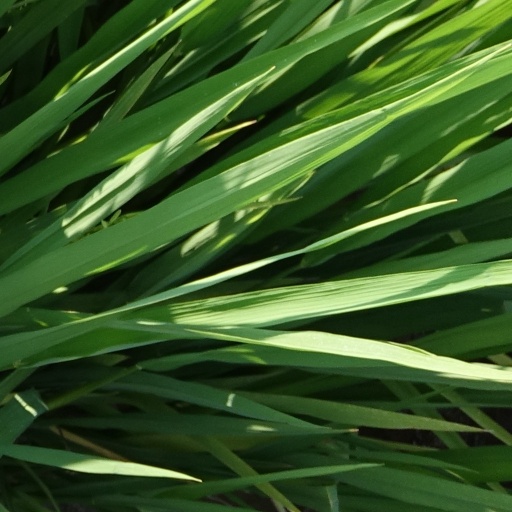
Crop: rice